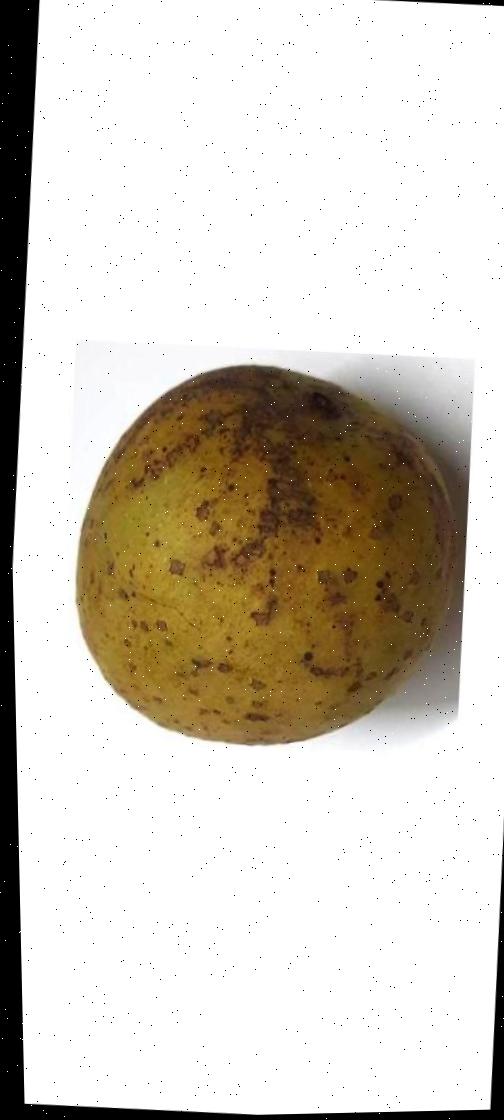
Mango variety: Gourmoti